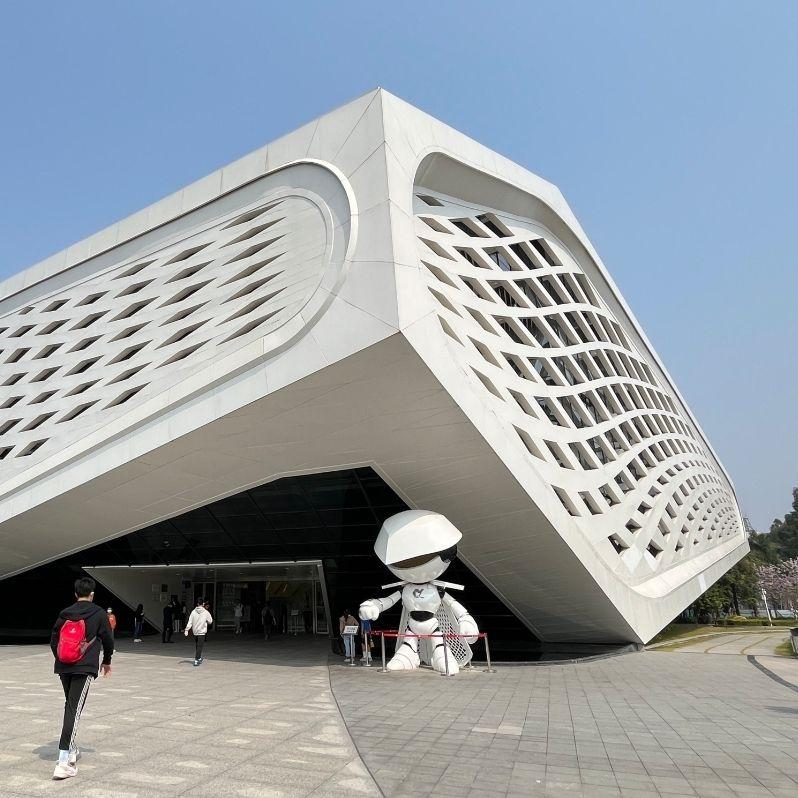
地标名称：南沙图书馆
所在城市：广州市·南沙区